Ehrengrab

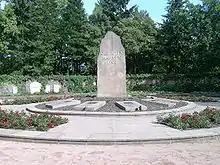
The German Democratic Republic's "Memorial to the Socialists" at Zentralfriedhof Friedrichsfelde

From 1951 to 1989, the German Democratic Republic used the "Memorial to the Socialists" at Zentralfriedhof Friedrichsfelde as central memorial site for East Germany's Socialists, Communists and anti-fascist fighters. Decisions whether a person should be buried in the "Memorial to the Socialists" or the adjacent "Pergolenweg" section of the cemetery rested solely with the Politburo of the Socialist Unity Party of Germany, and many honoured this way were also given a state funeral. People buried or commemorated here include Wilhelm Liebknecht, Karl Liebknecht, Rosa Luxemburg, Adolf Hennecke and Klaus Fuchs. Under certain circumstances, relatives of people honoured in the "Memorial to the Socialists" or the "Pergolenweg" section can still be buried there; one such example is Markus Wolf (died 2006), whose ashes were placed in the grave of his brother Konrad Wolf, who had been awarded an honorary grave in the "Pergolenweg" section in 1982.